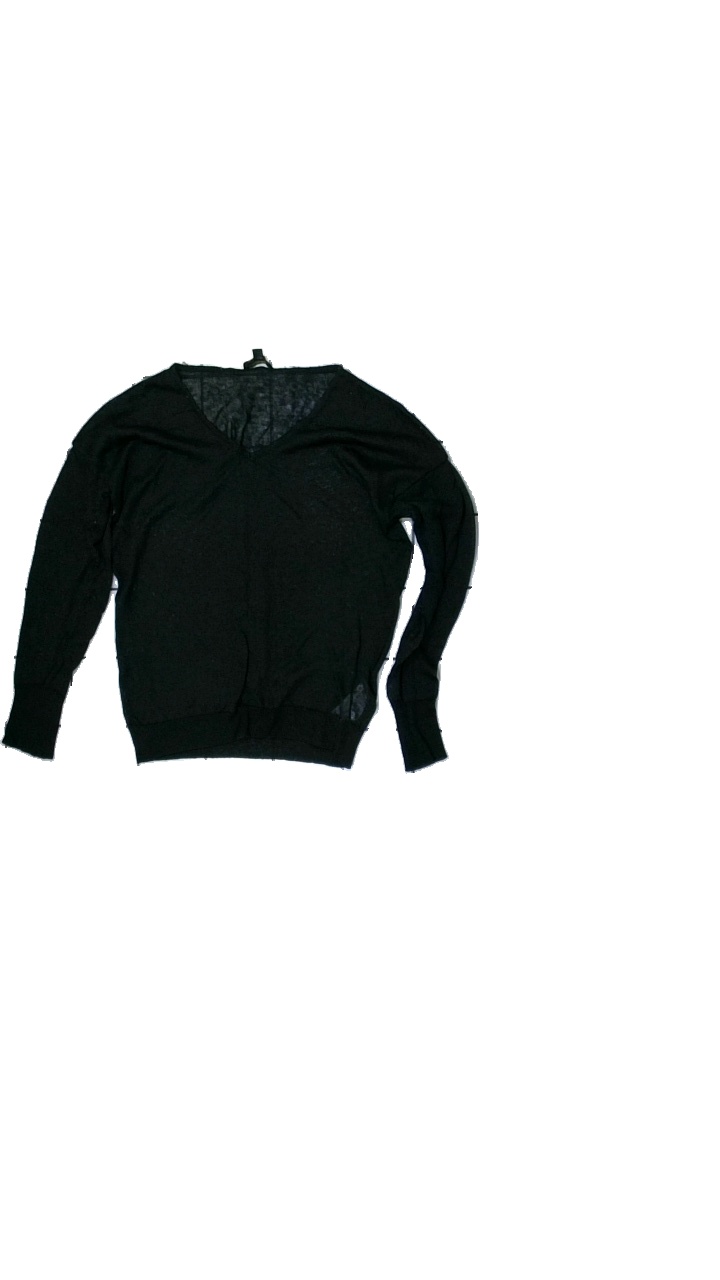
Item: Top (Ladies)
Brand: Soccx
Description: Black knitted top
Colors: Black
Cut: Regular, V-collar
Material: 50% Cotton 50% Nylon
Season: All
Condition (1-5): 2
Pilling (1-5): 2
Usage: Export
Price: <50